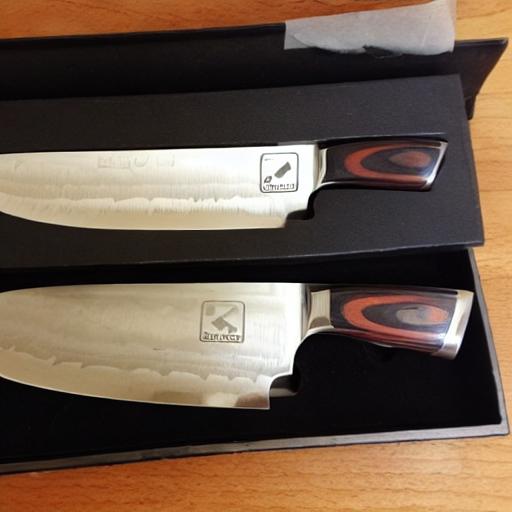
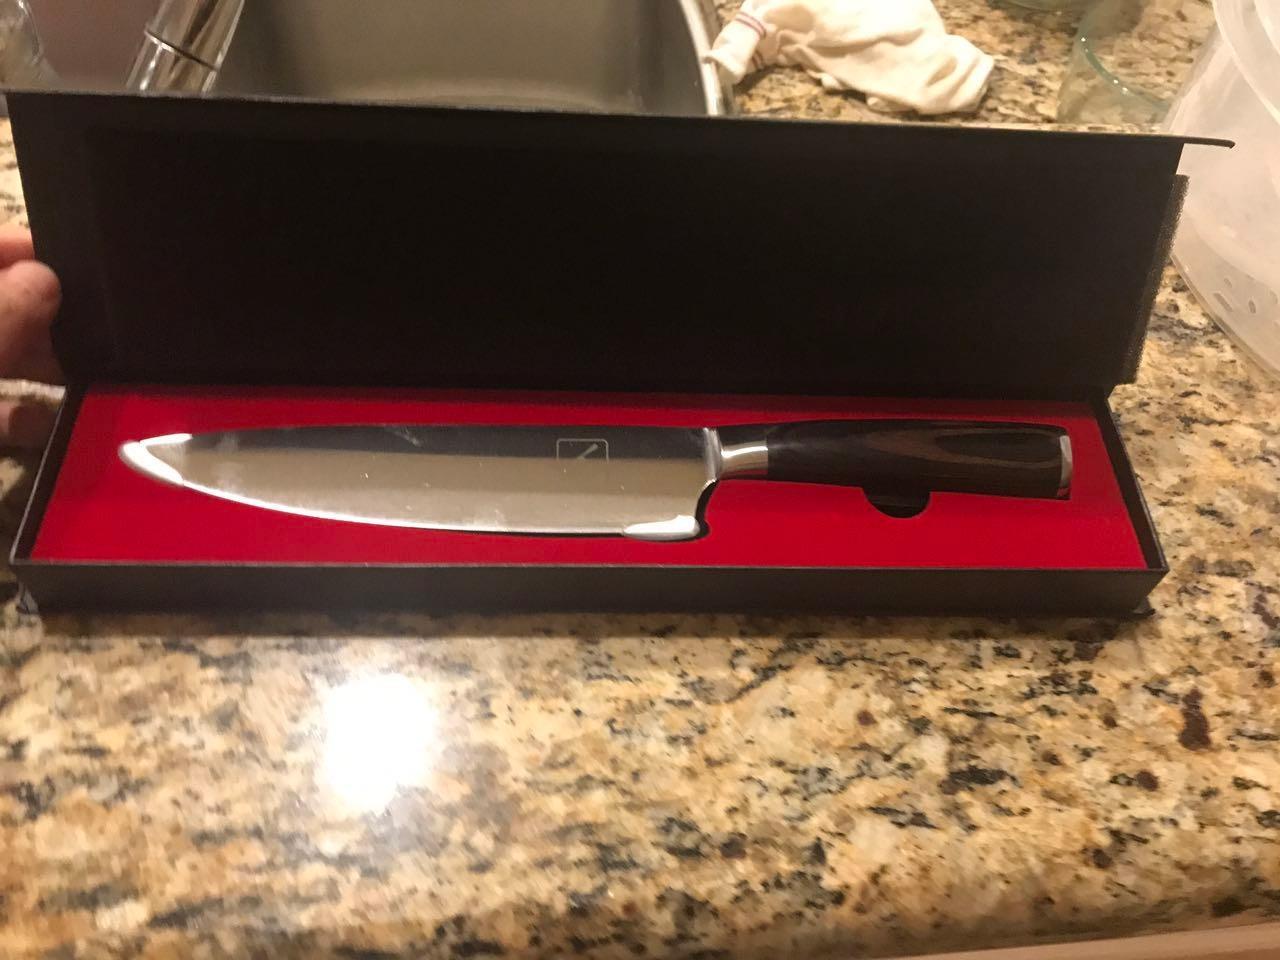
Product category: items_knife
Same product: no